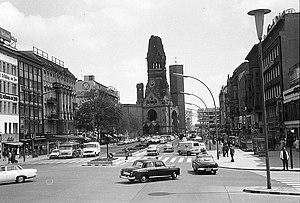
Le Kurfürstendamm [ˌkuːɐ̯fʏʁstn̩ˈdam] est une avenue de Berlin s'étendant sur 3,5 kilomètres de la Breitscheidplatz en Charlottenbourg au quartier de Grunewald au sud-ouest. C'est l'une des principales rues commerciales de la cité qui attire beaucoup de touristes.